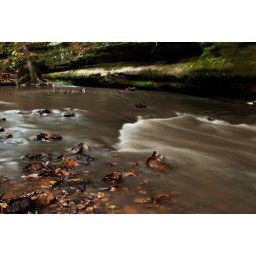
A small drop in the rock allows for plenty of water movement at Matthiessen state park.